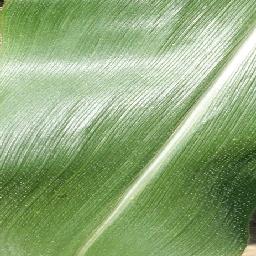
Label: Corn_(Maize)___Healthy